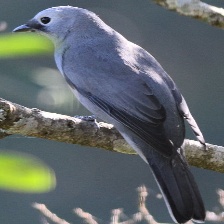
Species: GREY CUCKOOSHRIKE
Scientific name: CORACINA CAESIA